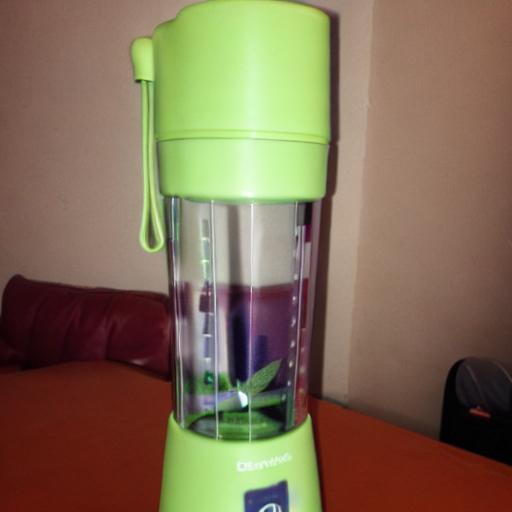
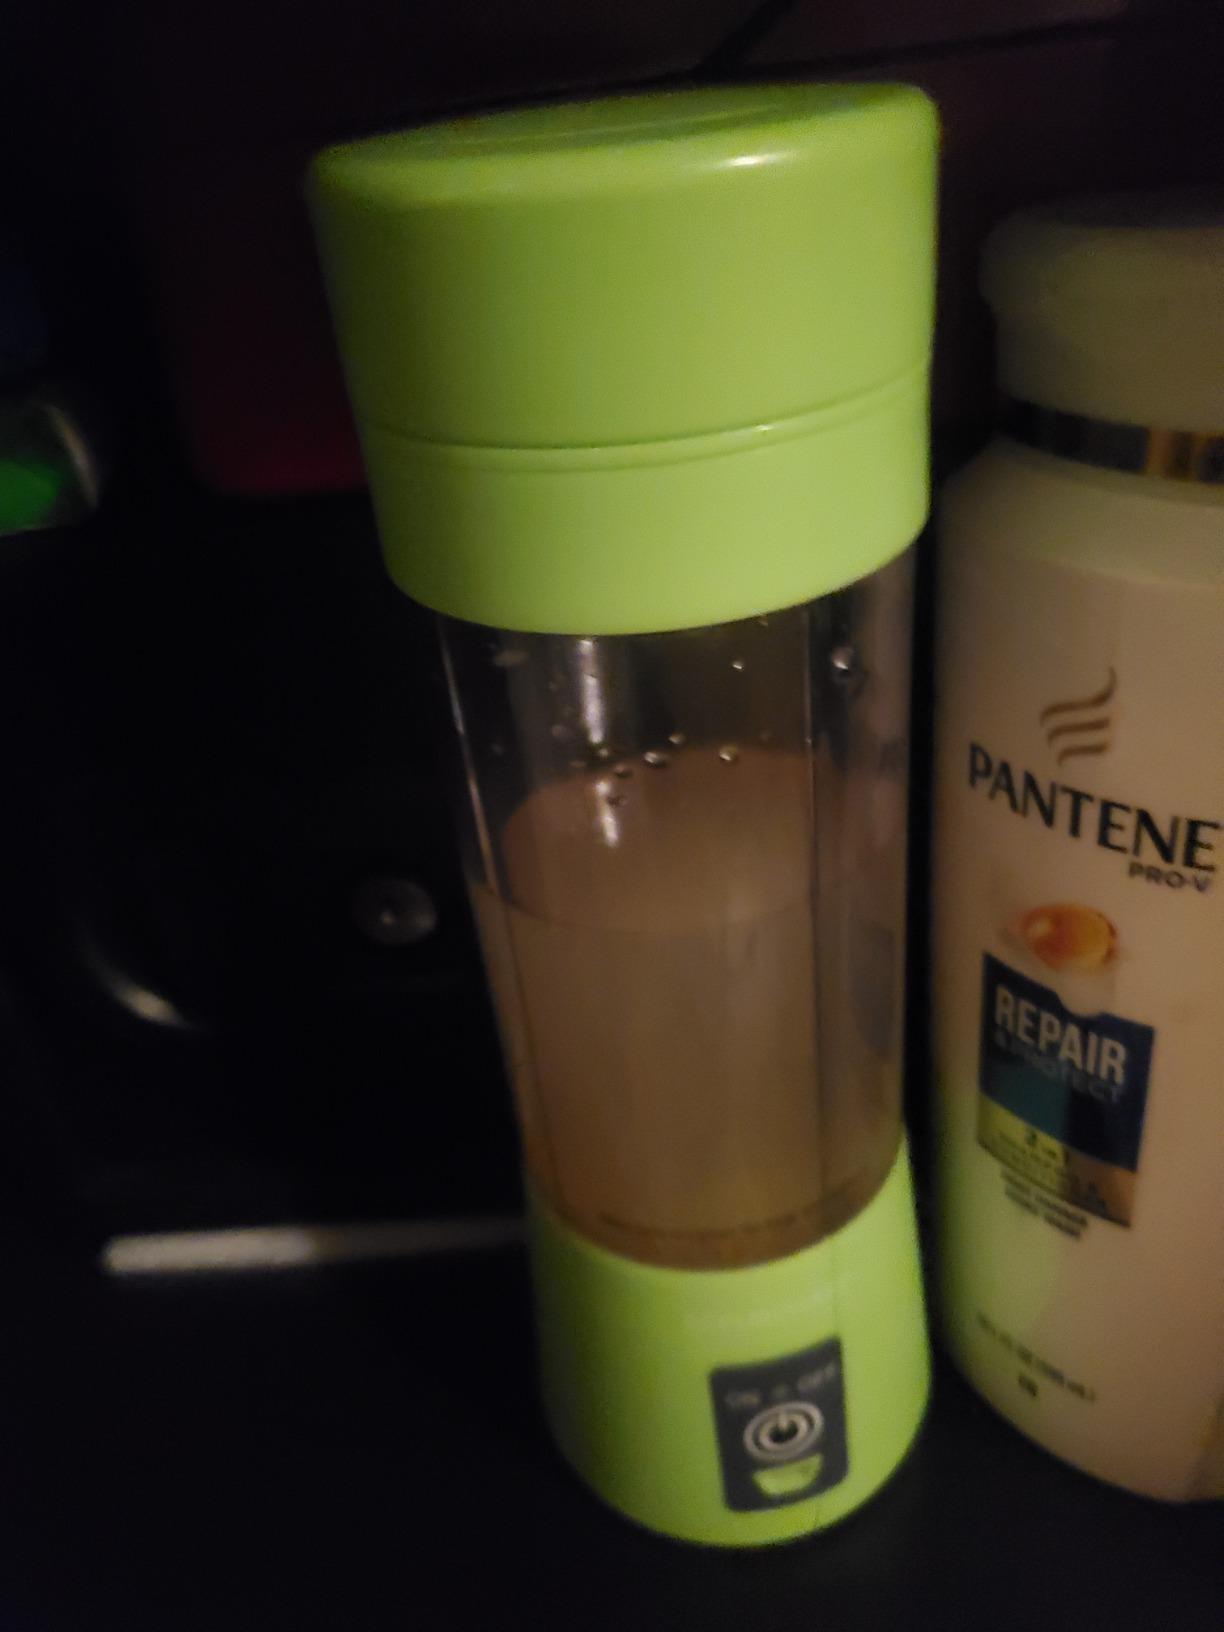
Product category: items_blender
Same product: no